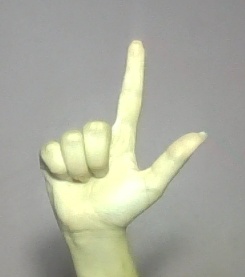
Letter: laam